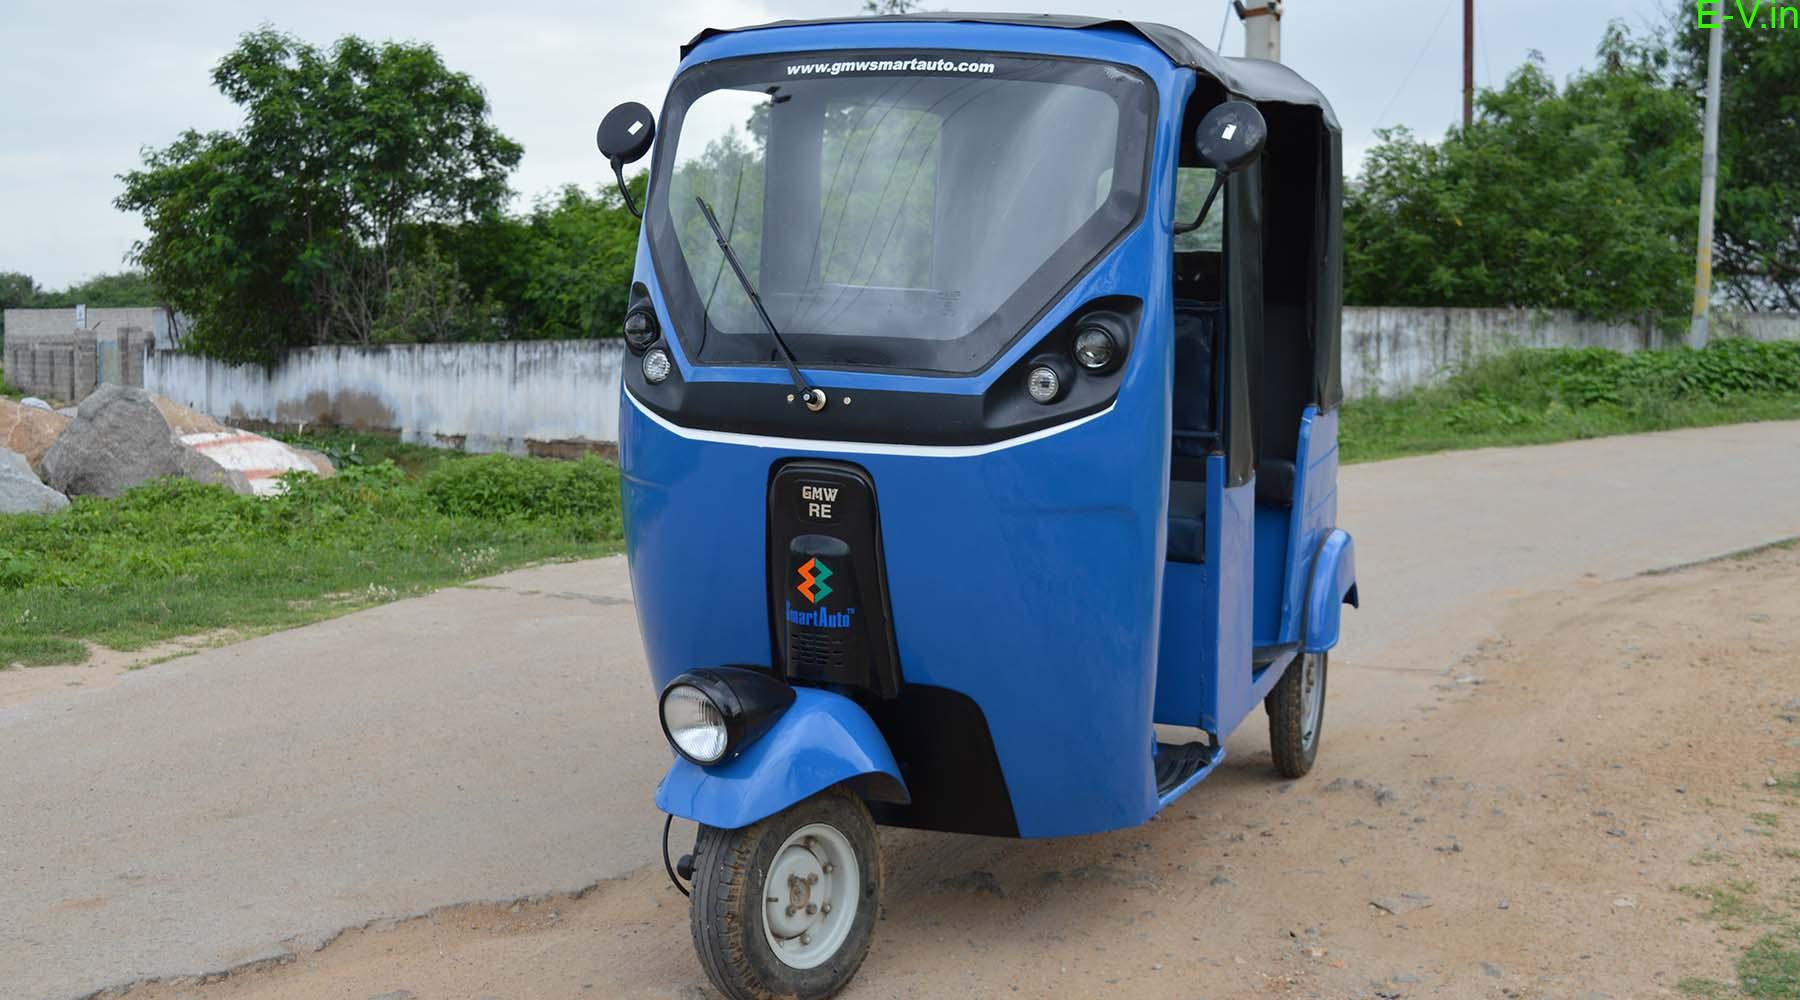
Vehicle type: Auto Rickshaws